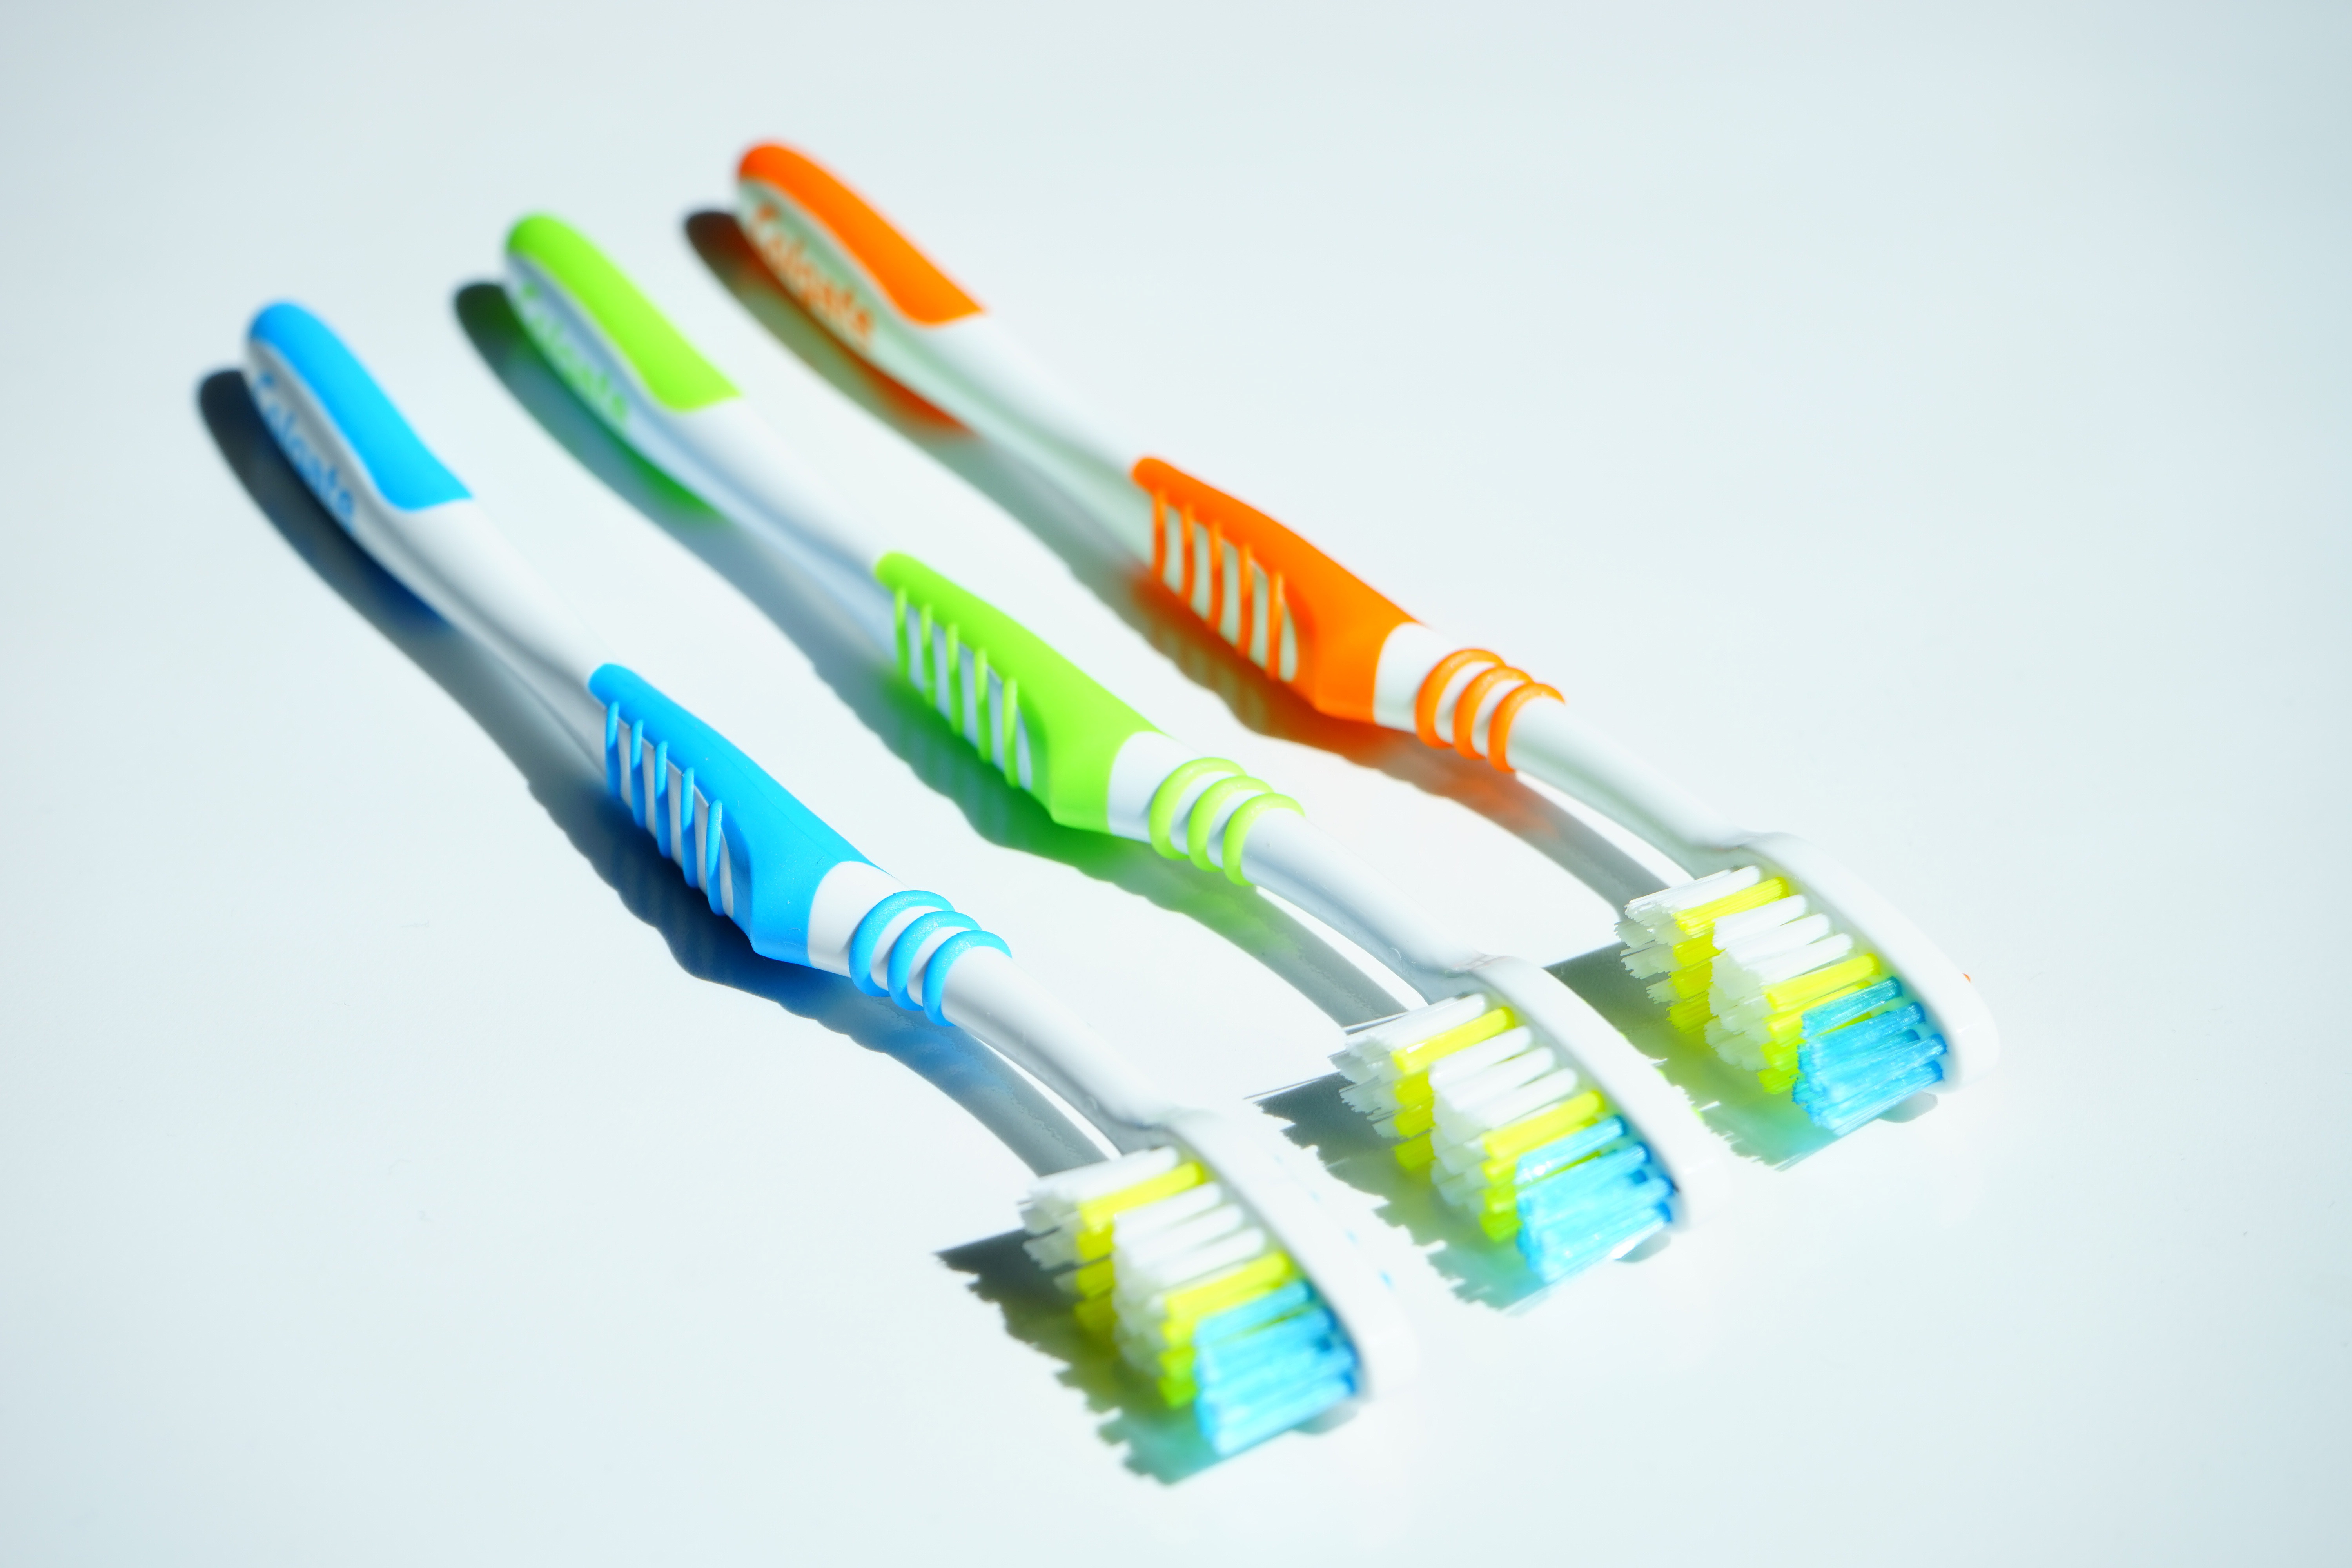
toothbrush, brush, plastic, Tooth brushing, personal care